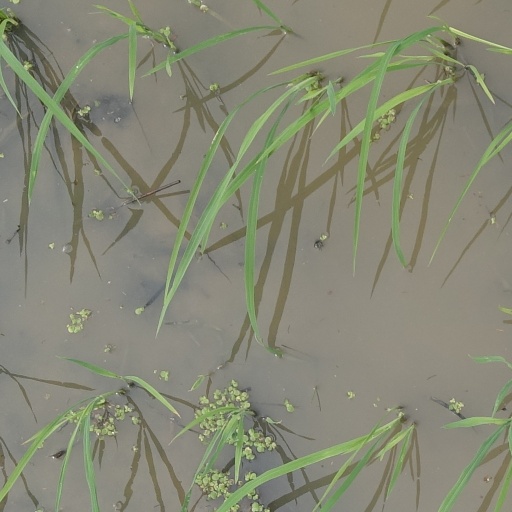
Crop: rice